Mike de Vries

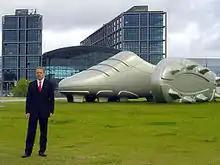
Mike de Vries

Mike de Vries (born on 8 December 1958 in Arnsberg, Germany), is a German manager specializing in brands and business development; his positions have included CEO of the national marketing initiative. De Vries was most recently the CEO of the International Football Village for the 2010 FIFA World Cup in South Africa.